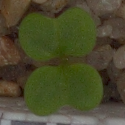
Label: charlock